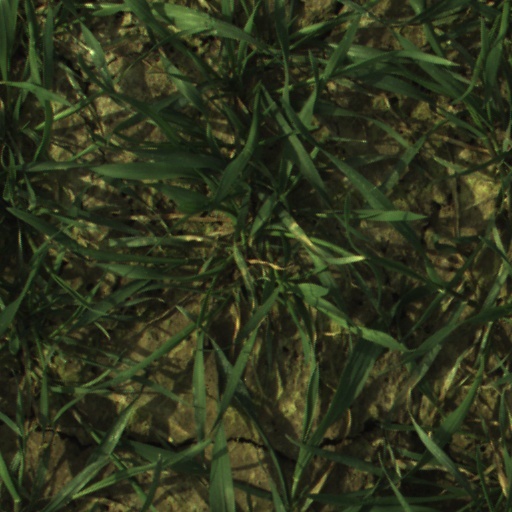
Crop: wheat